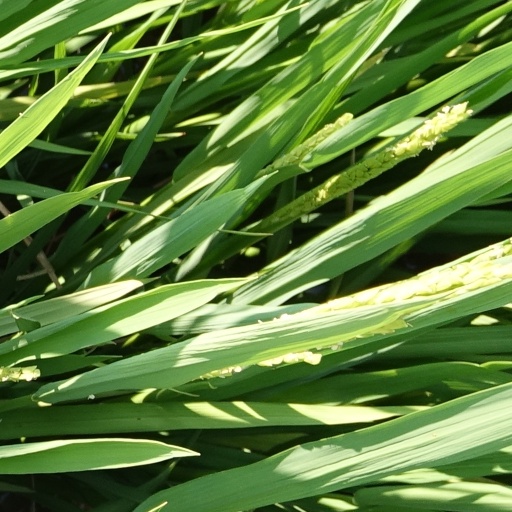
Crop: rice